The Birth of a Nation

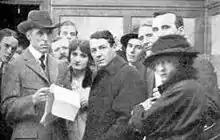
Griffith (left) on the set of "The Birth of a Nation" with actor Henry Walthall (center) and others

Griffith began filming on July 4, 1914 and was finished by October 1914. Some filming took place in Big Bear Lake, California. Griffith took over the Hollywood studio of Kinemacolor. West Point engineers provided technical advice on the American Civil War battle scenes providing Griffith with the artillery used in the film. Much of the filming was done on the Griffith Ranch in San Fernando Valley, with the Petersburg scenes being shot at what is today Forest Lawn Memorial Park and other scenes being shot in Whittier and Ojai Valley. The film's war scenes were influenced by Robert Underwood Johnson's book "Battles and Leaders of the Civil War", "Harper's Pictorial History of the Civil War", "The Soldier in Our Civil War", and Mathew Brady's photography.